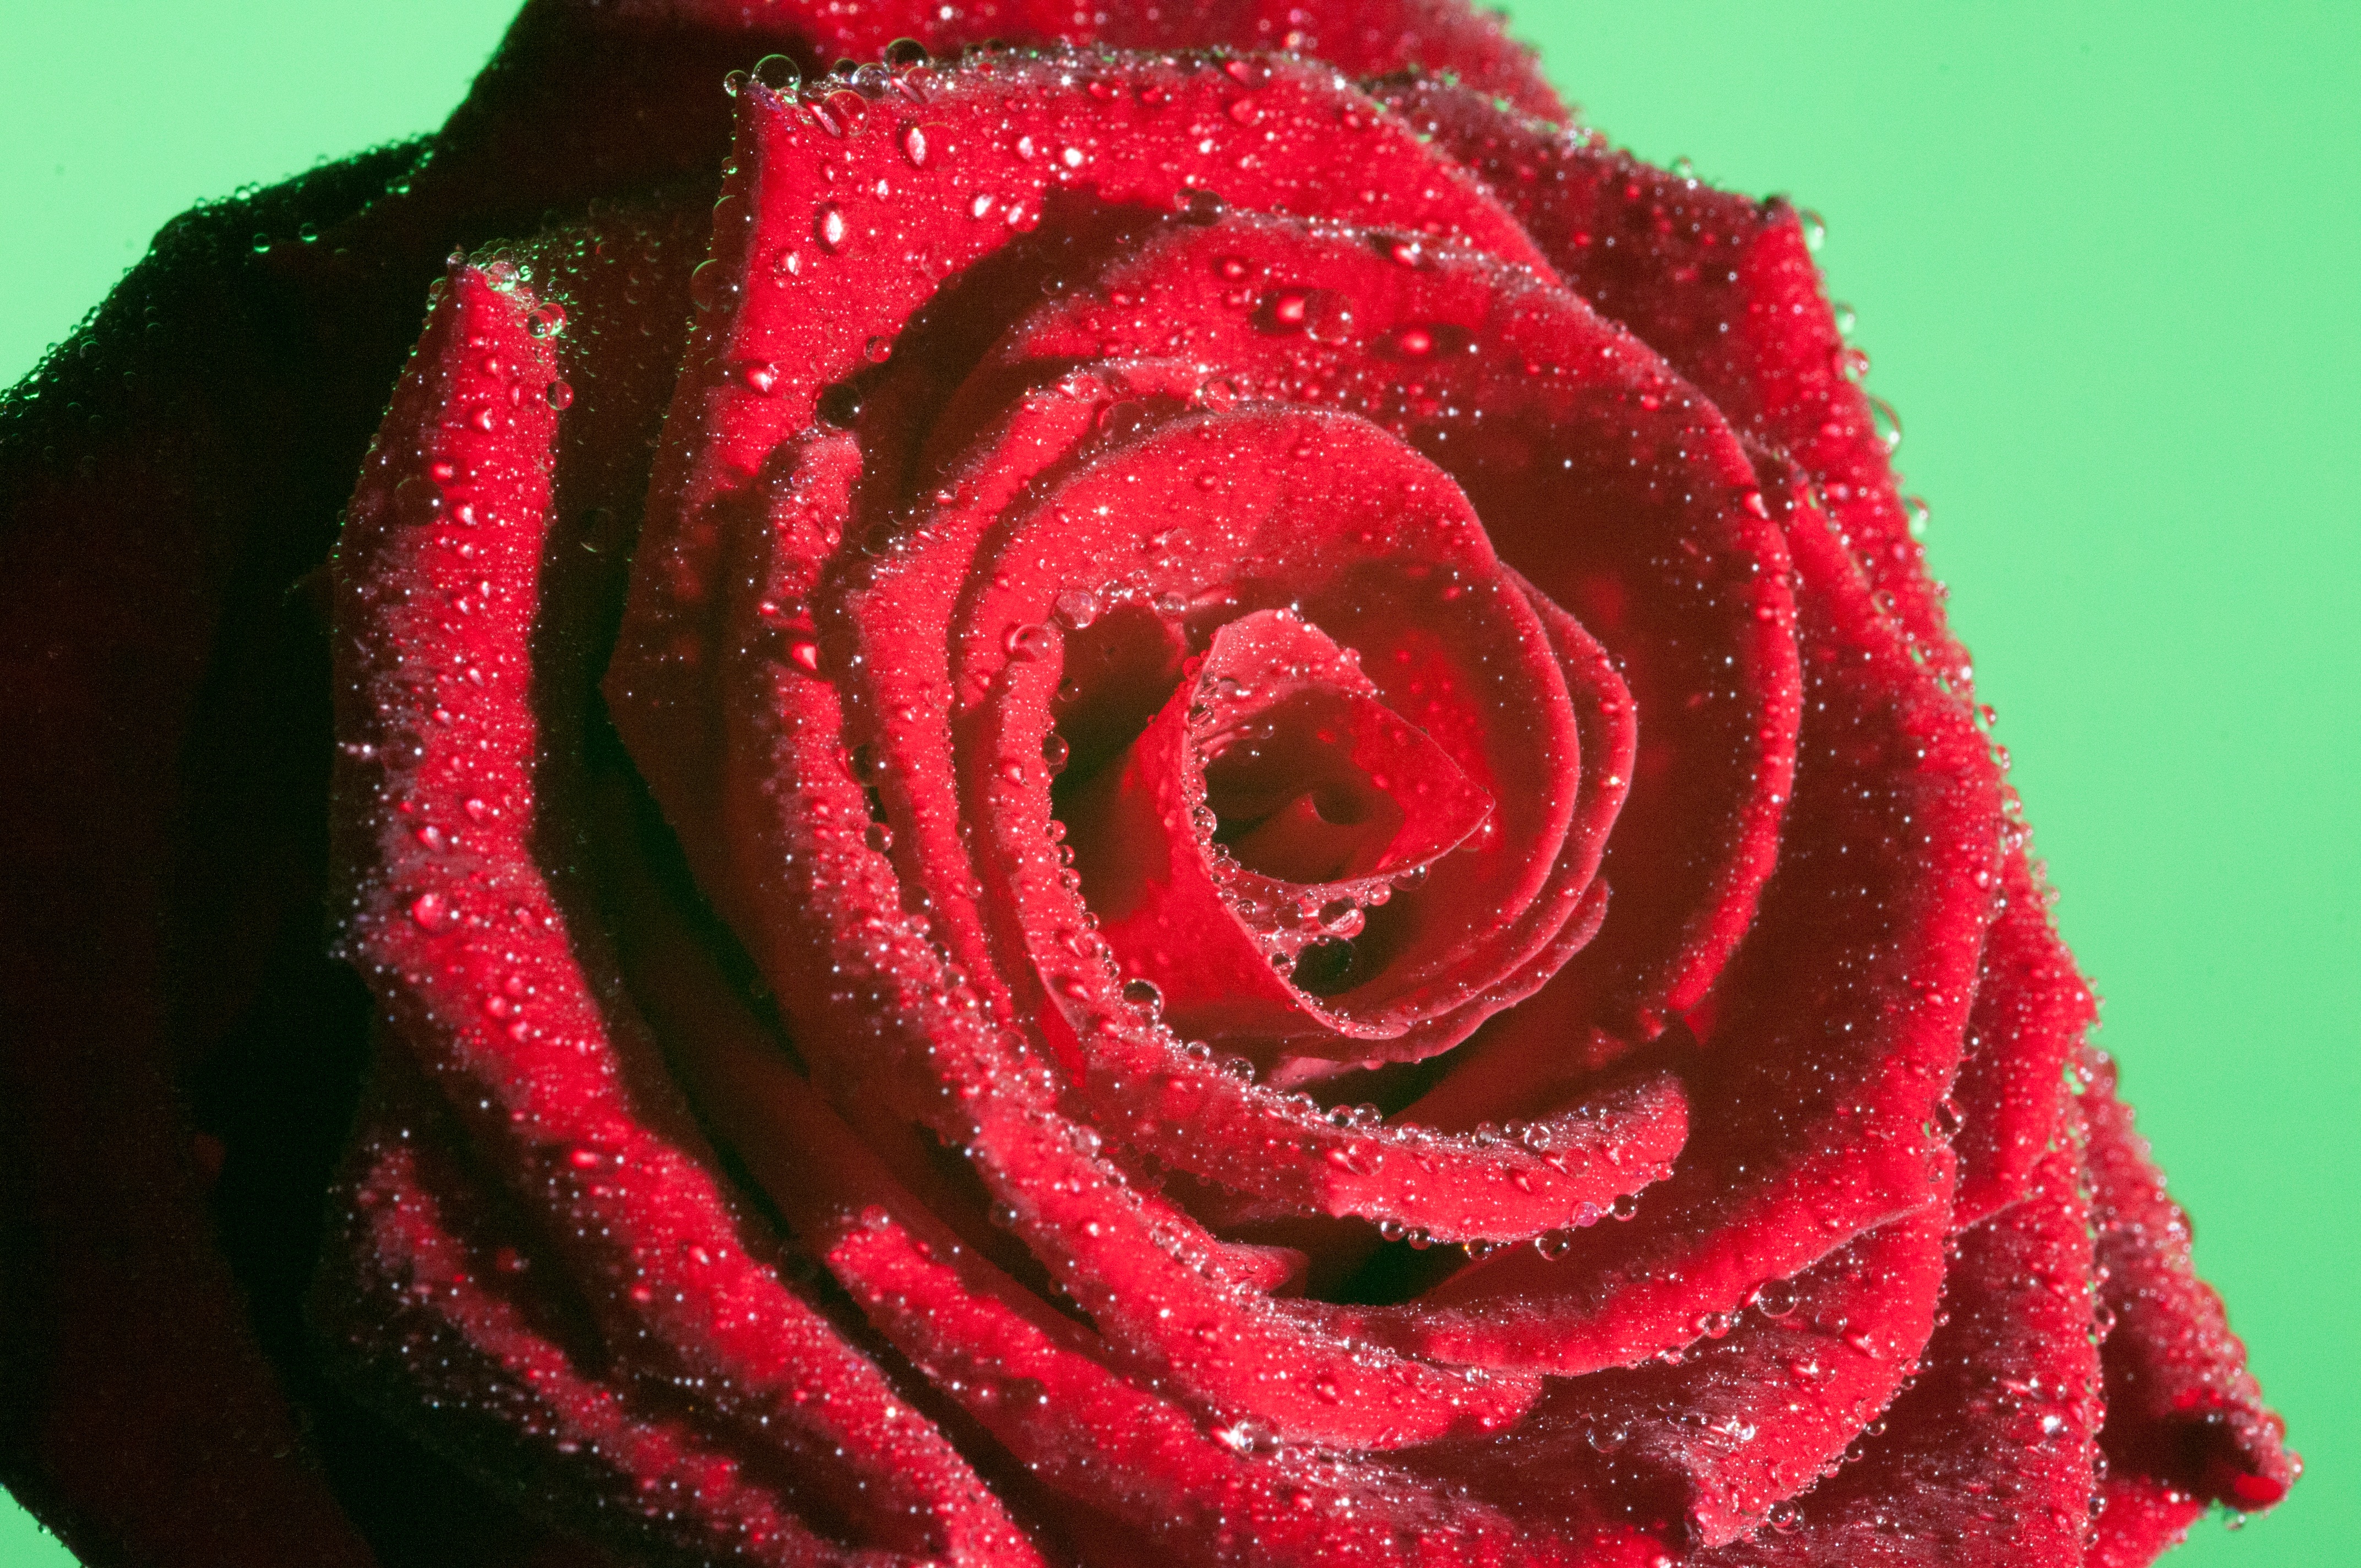
nature, blossom, plant, leaf, flower, petal, summer, love, rose, red, macro, blooming, colorful, pink, close up, gardening, floristry, macro photography, flowering plant, garden roses, rose family, land plant, rose order